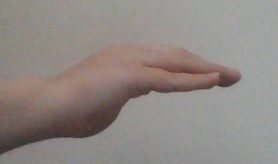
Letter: haa